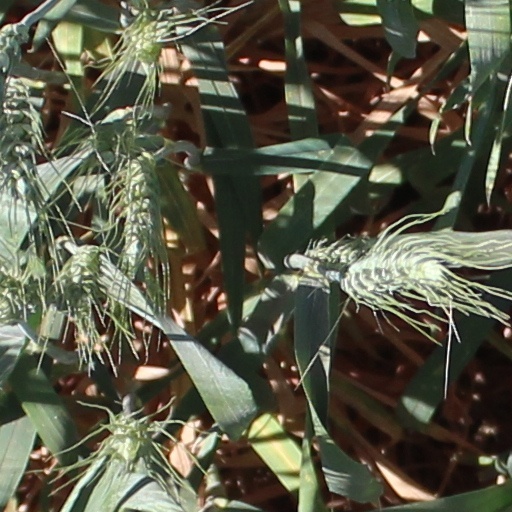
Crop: wheat